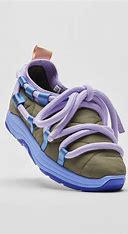
Brand: Suicoke
Model: 100